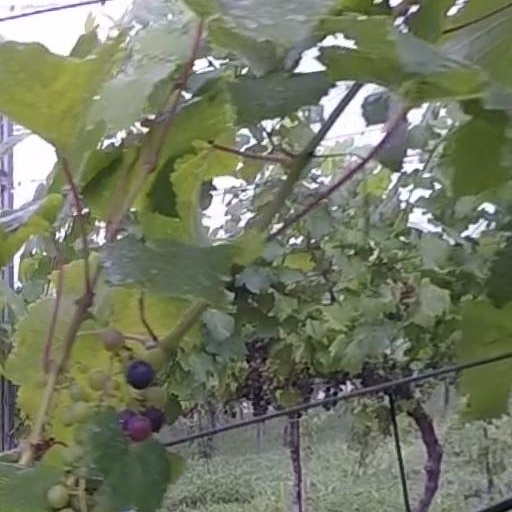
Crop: grape